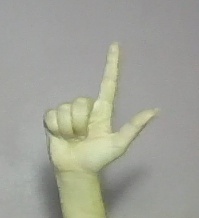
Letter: laam